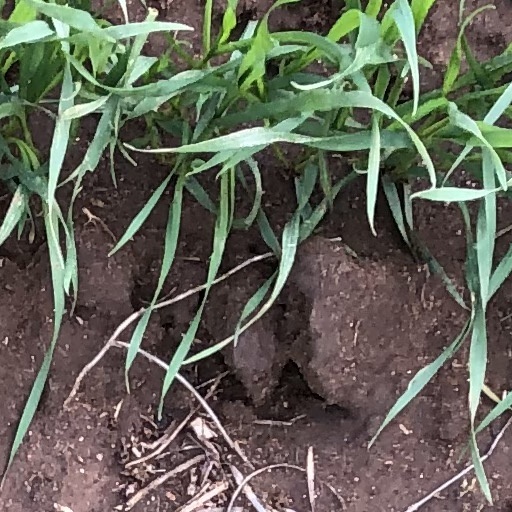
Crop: wheat